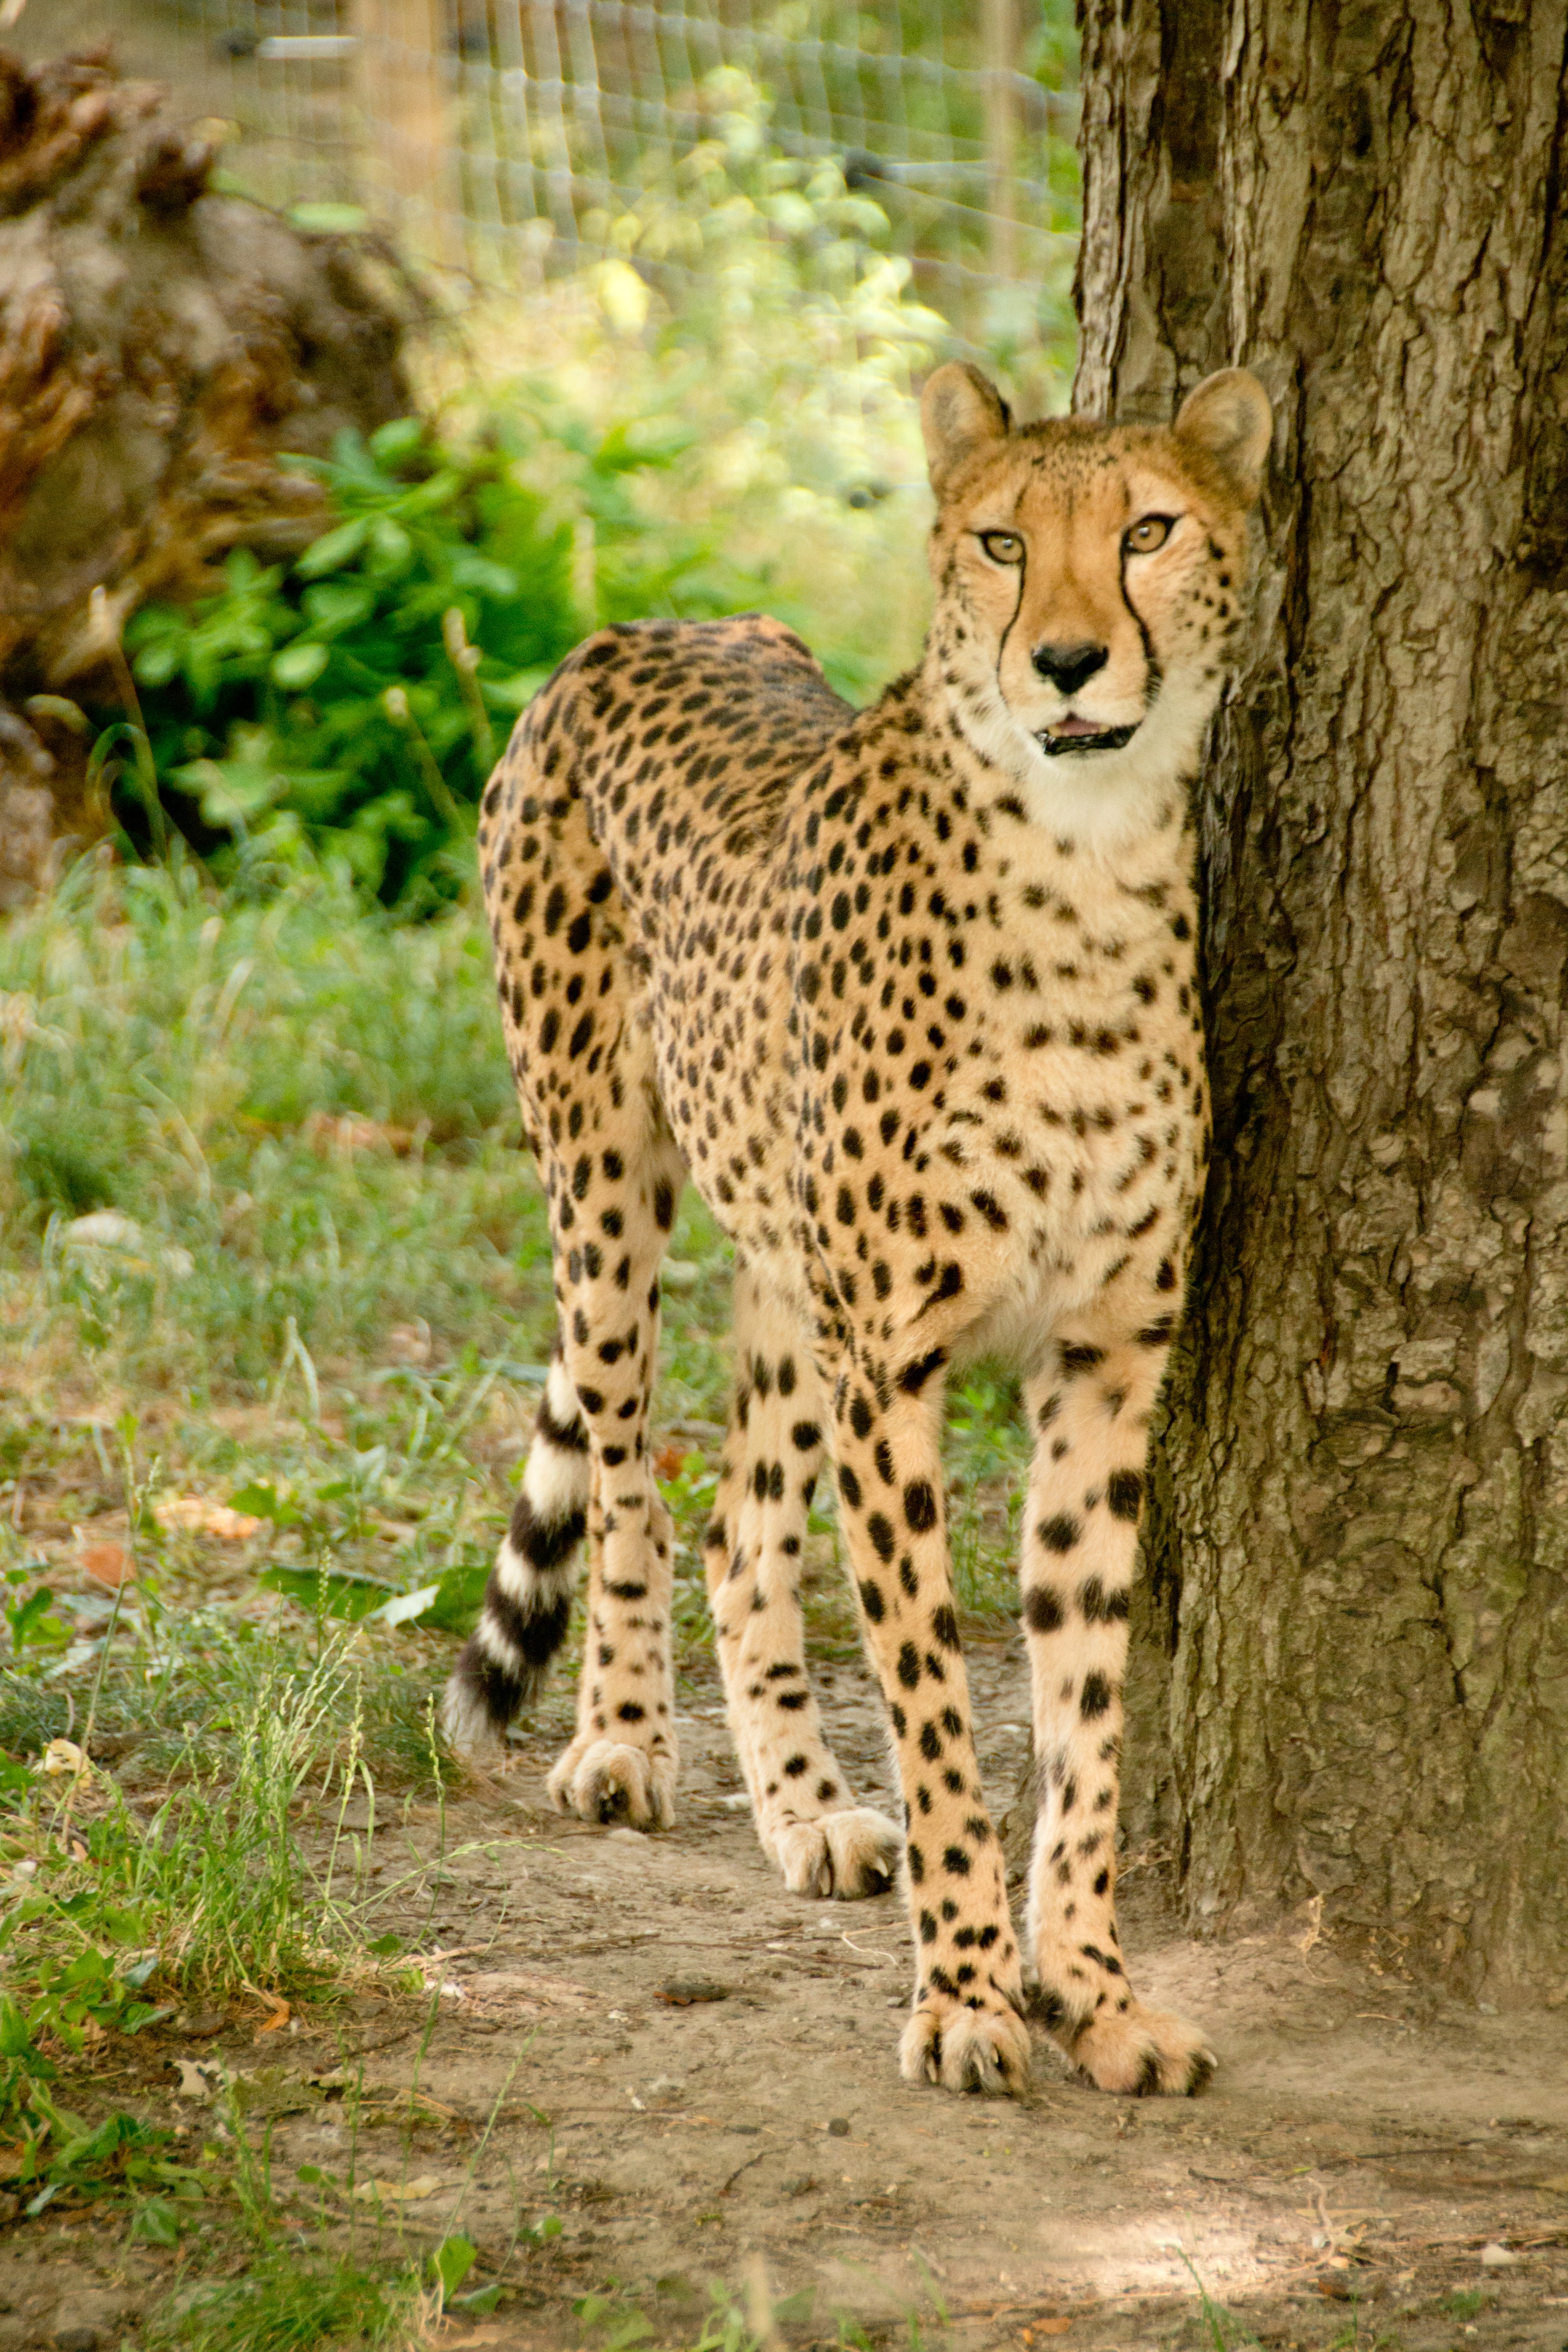
watch, landscape, nature, forest, wilderness, view, summer, wildlife, wild, zoo, fur, cat, africa, park, holiday, brown, mammal, rest, national park, fauna, savanna, cheetah, south, spotted, savannah, snout, animals, head, mammals, vertebrate, fast, hunter, attention, wildcat, animal world, safari, dangerous, points, animal portrait, kenya, concerns, click, mature, vigilant, nature park, carnivores, purry, wildlife reserve, small to medium sized cats, cat like mammal, carnivoran